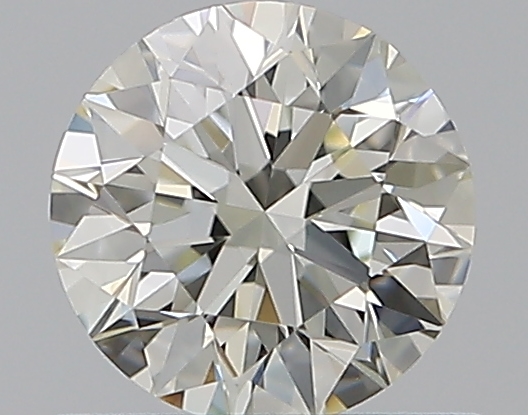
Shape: round
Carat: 0.59
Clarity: VVS1
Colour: K
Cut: VG
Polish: EX
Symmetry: VG
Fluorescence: F
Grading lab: GIA
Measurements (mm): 5.28 x 5.33 x 3.37